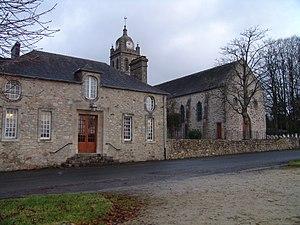
Vue de l'église abbatiale et de l'hôtellerie de l'abbaye de Bricquebec.
L'abbaye Notre-Dame-de-Grâce, fondée au XIXᵉ siècle, est une abbaye cistercienne située dans la commune de Bricquebec, dans le département de la Manche, région Normandie.